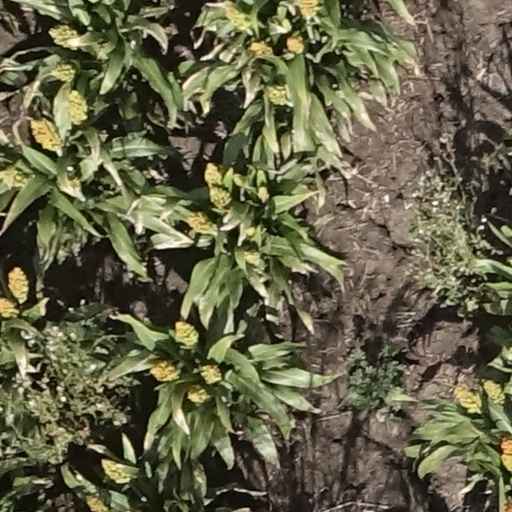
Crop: sorghum